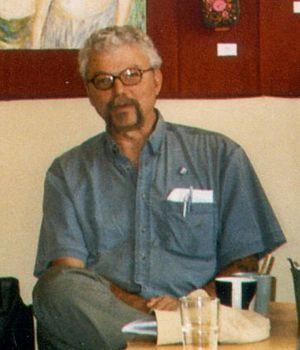
Francis Gregory Stafford, dit Greg Stafford, né le 9 février 1948 à Waterbury et mort le 11 octobre 2018 à Arcata, est un auteur de jeux de rôle, un chaman et un écrivain américain, créateur du monde de Glorantha.